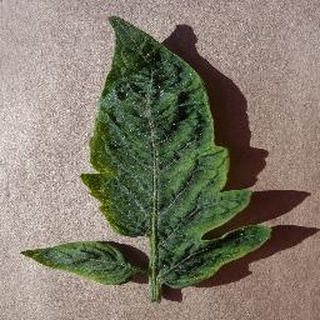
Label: tomato_yellow_leaf_curl_virus